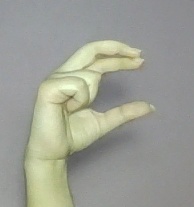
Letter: thal